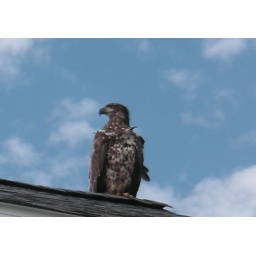
Eagle perched on the roof of the beach house where we were staying in Point Michaud.